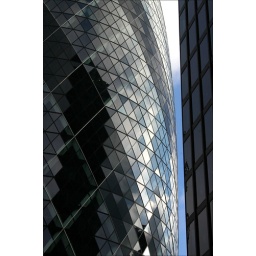
office building of a swiss insurance company designed by Sir Norman Foster aka The Gherkin